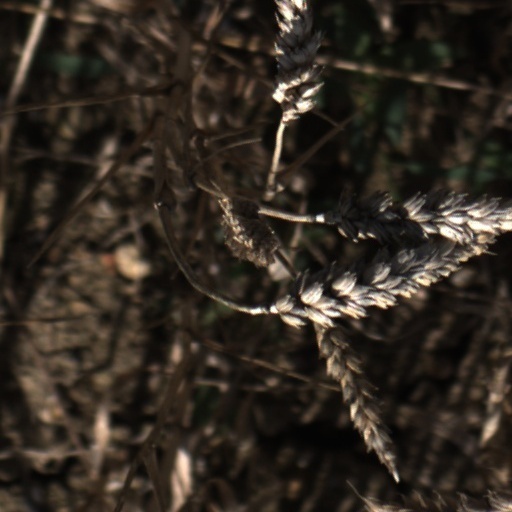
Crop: wheat